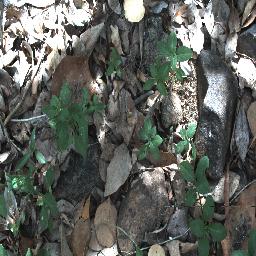
Label: negative